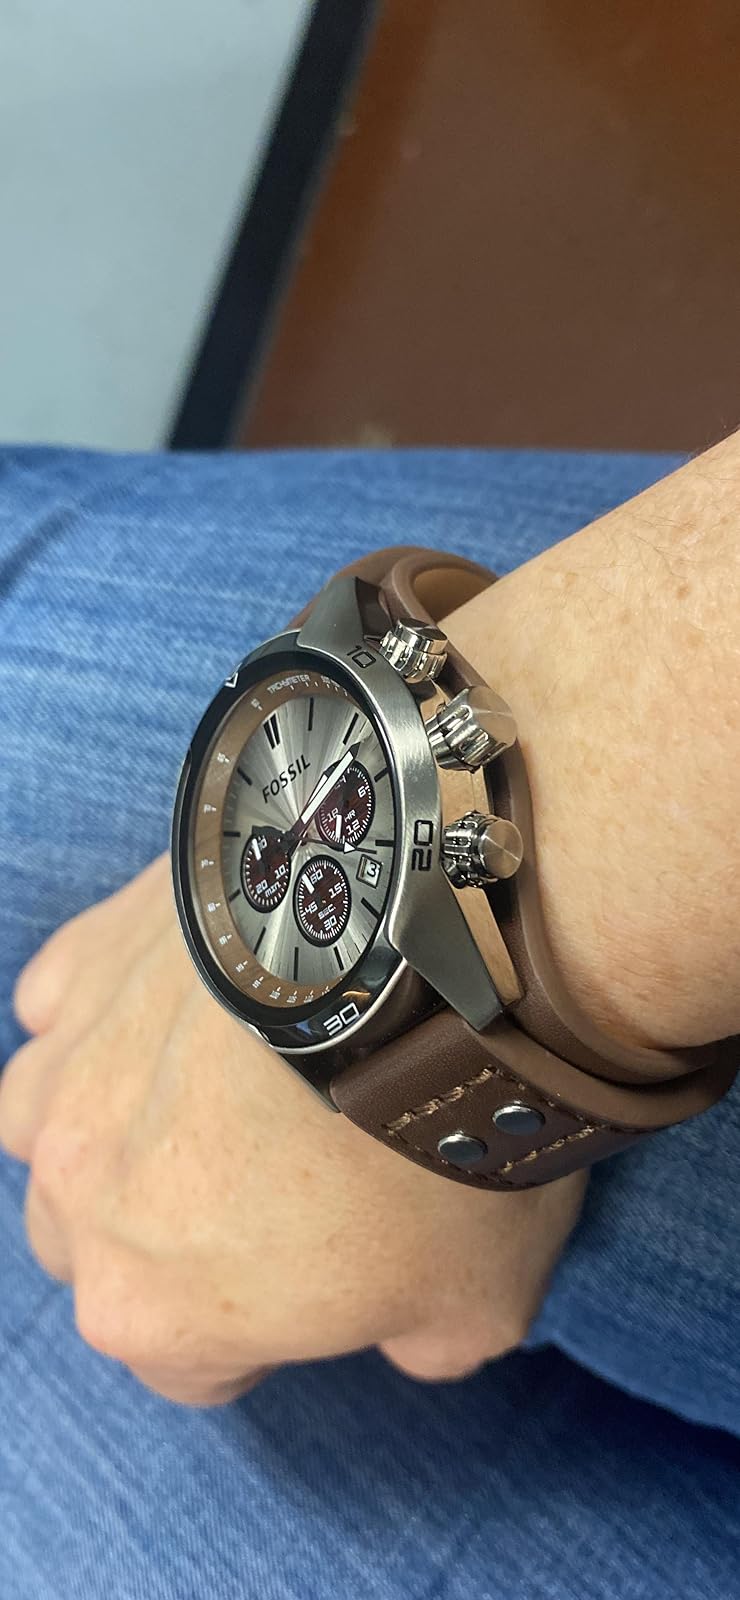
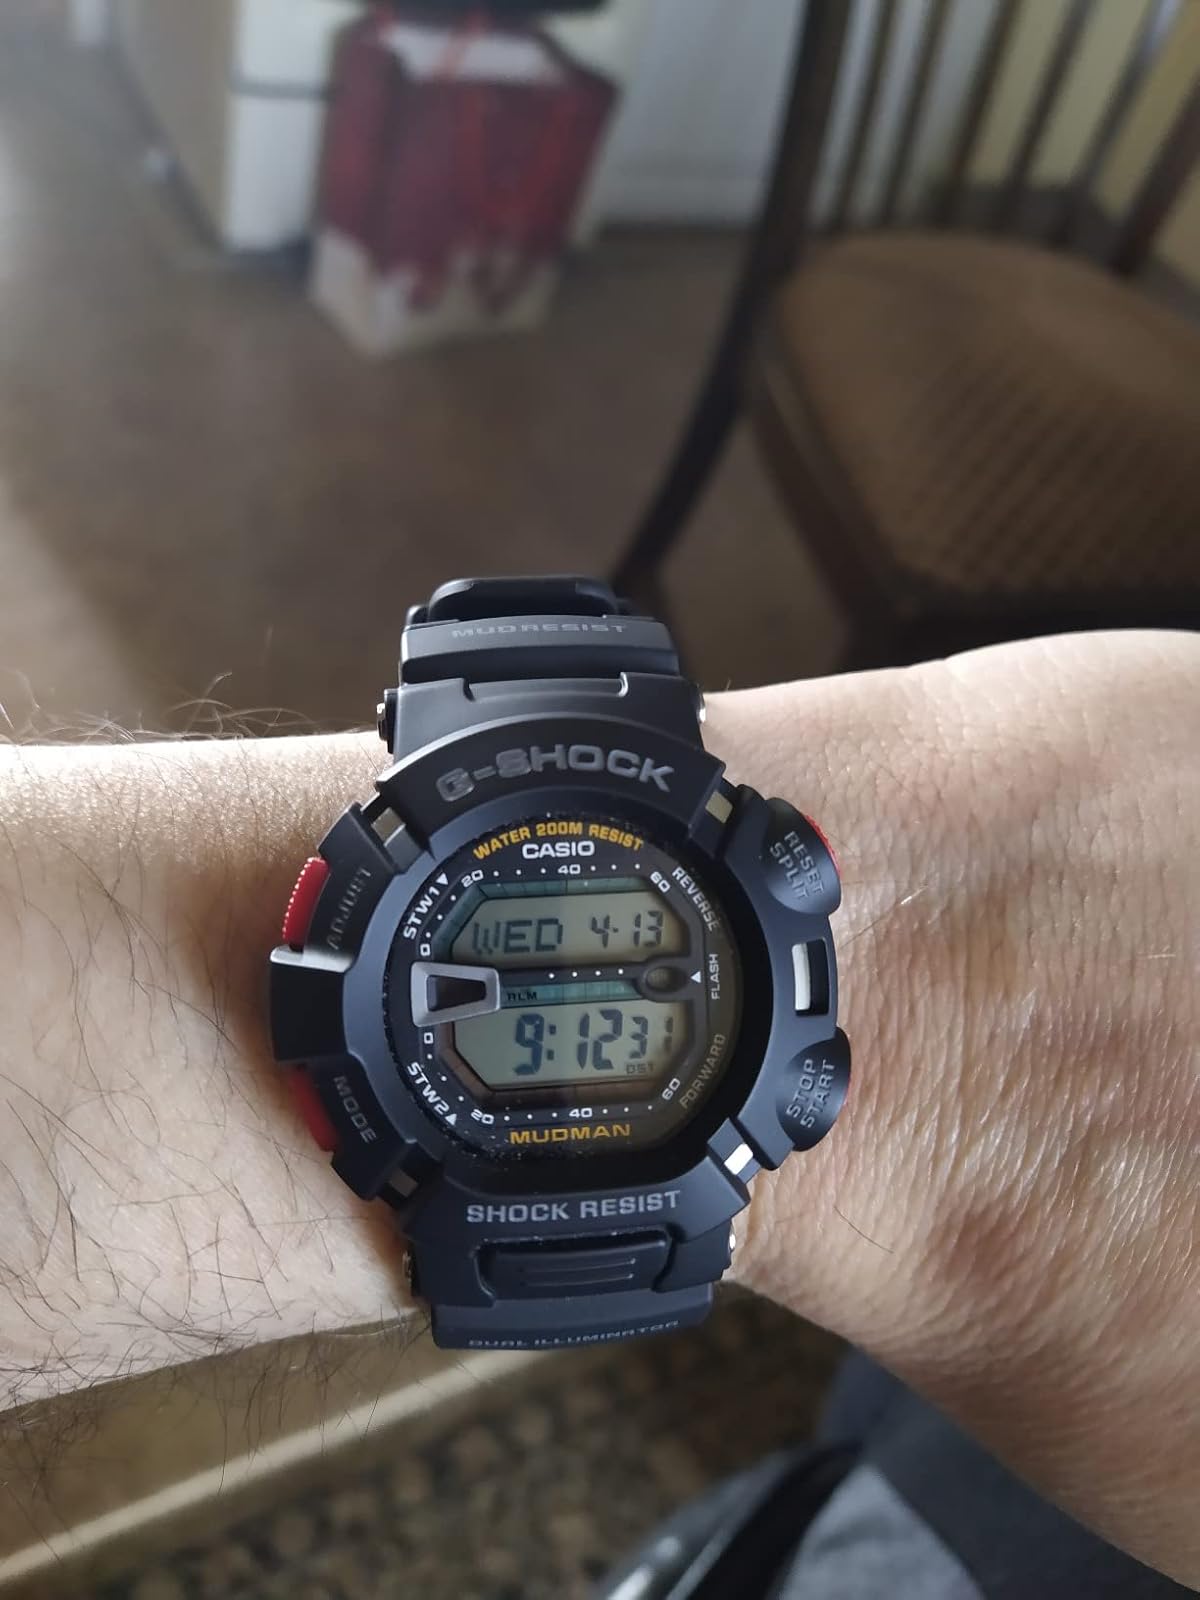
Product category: accessories_watch
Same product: no